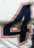
Number: 4